113th Wing

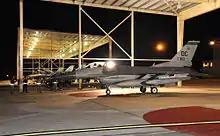
F-16C block 30#87-0310 from the 121st FS is ushered out onto the runway before heading out for its deployment to Afghanistan on 11 October 2011

In its 2005 BRAC Recommendations, the DoD recommended that Cannon Air Force Base be closed. As a result, it would distribute the 27th Fighter Wing’s F-16 Fighting Falcons to the 113th Wing (nine aircraft) and several other installations. The committee said that this move would sustain the active/Air National Guard/Air Force Reserve force mix by replacing aircraft that retire in the 2025 Force Structure Plan. However, the base was temporarily removed from closure 26 August 2005, pending review of new mission assignment.